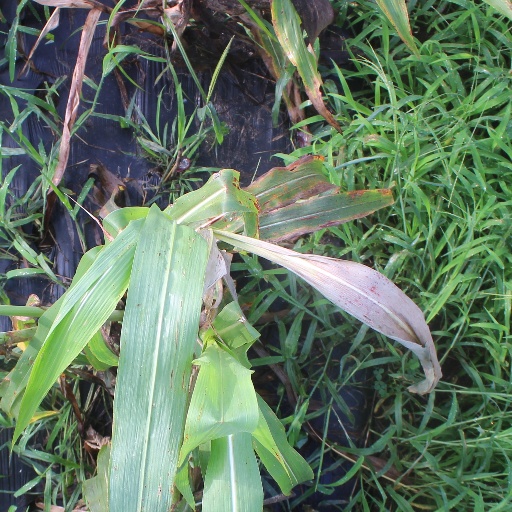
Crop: sorghum